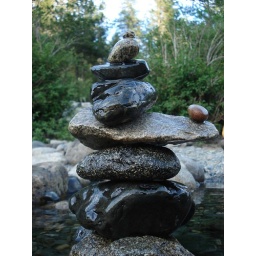
A rock statue I made while sitting in the river.